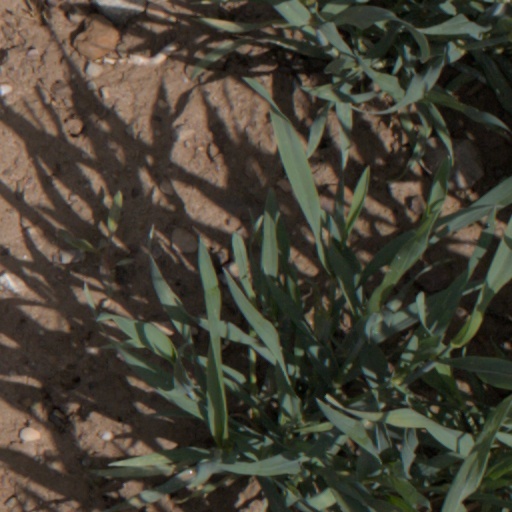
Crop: wheat